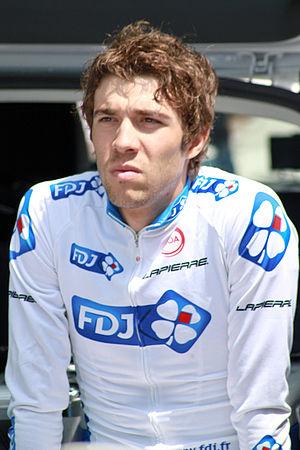
Thibault Pinot, Etape 1 (Albertville) du Critérium du Dauphiné 2011 Македонски: Тибо Пино, етапа 1 (Албервил) на Критериум ду Дофине 2011